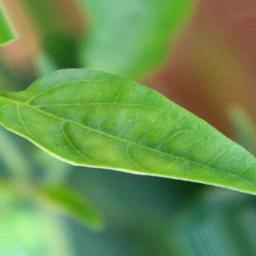
Label: healthy